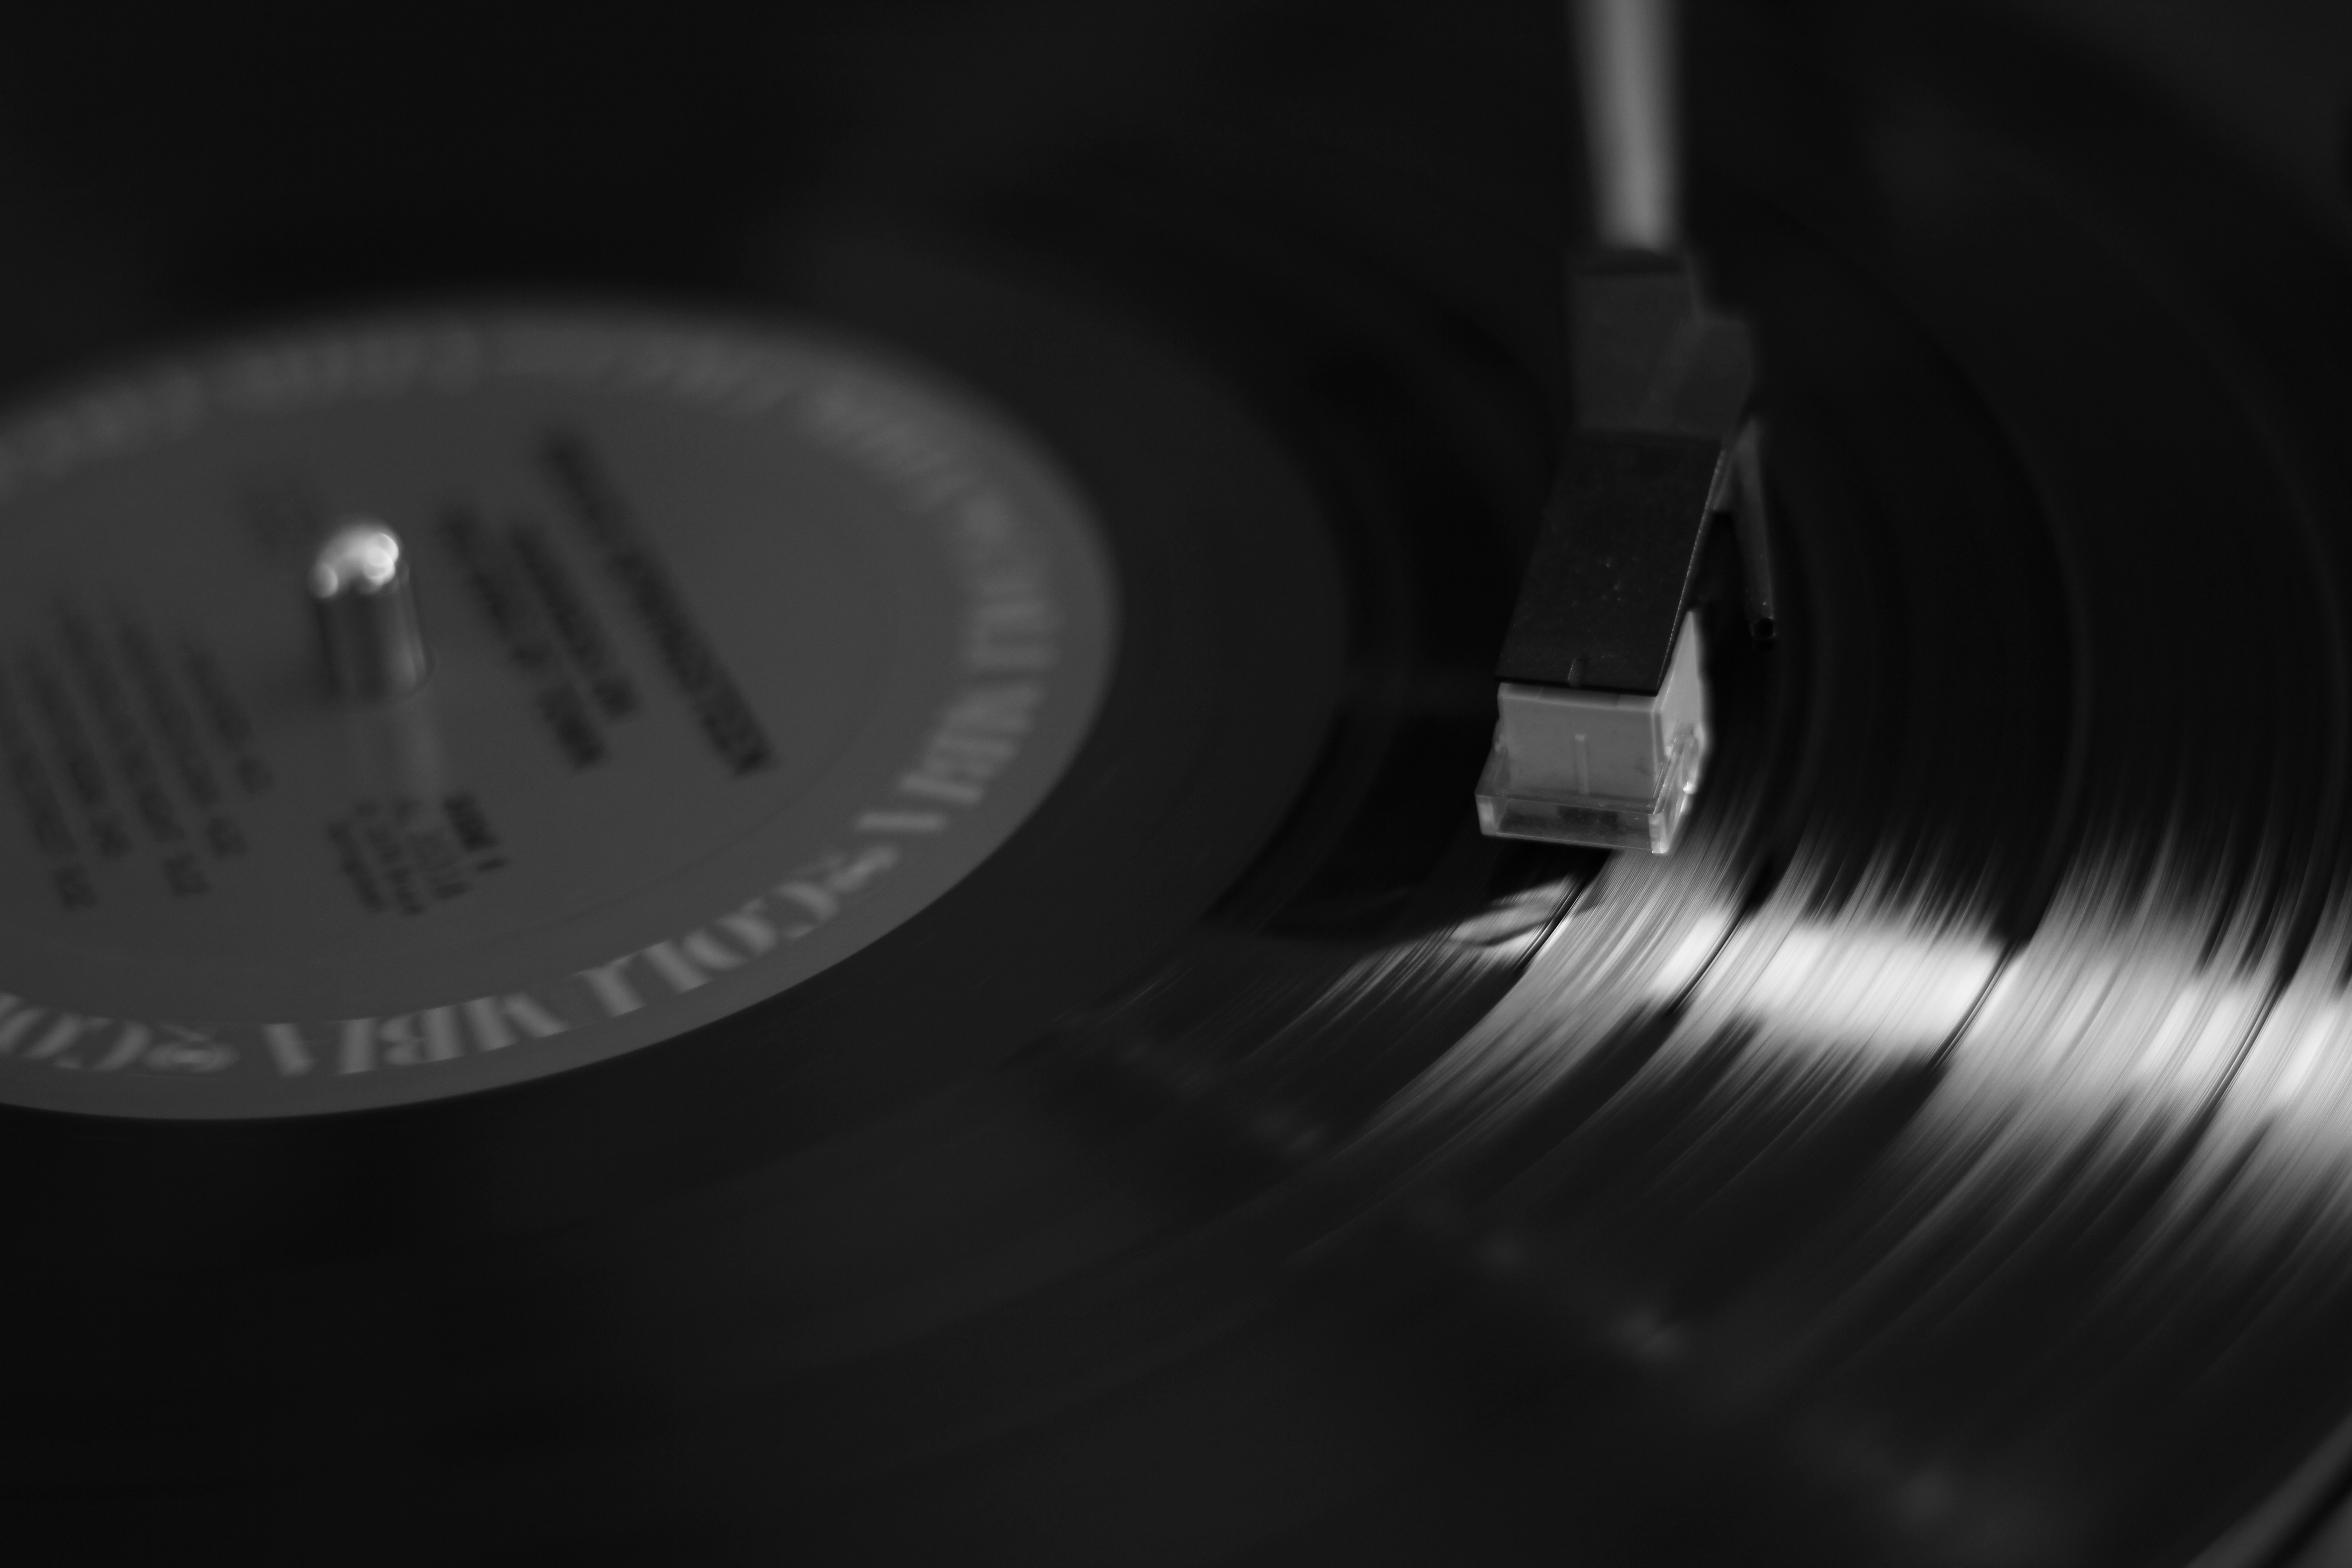
music, vinyl, turntable, black and white, photography, wheel, play, spinning, black, monochrome, circle, close up, eye, monochrome photography, gramophone record, compact disc